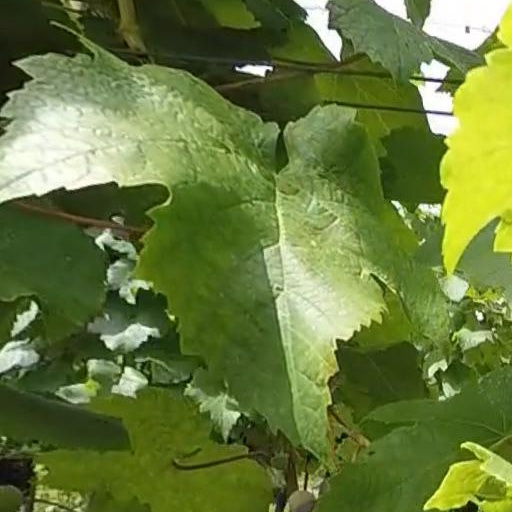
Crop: grape